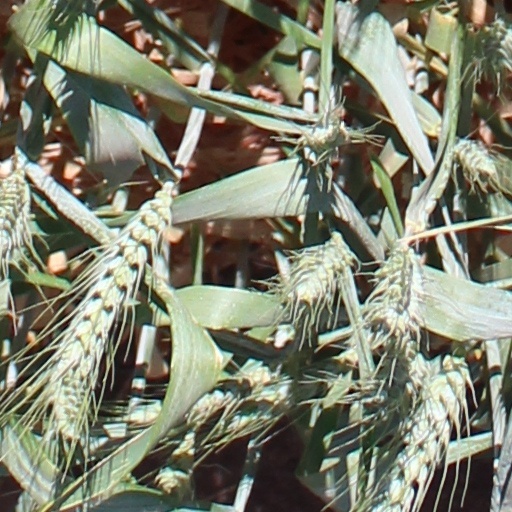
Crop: wheat